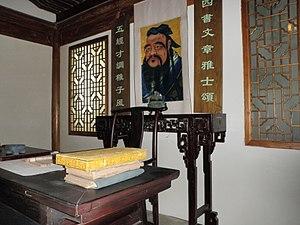
En 2013, on recense 3 589 musées en Chine dont 3 054 musées entretenus par l'État et 535 musées privés.